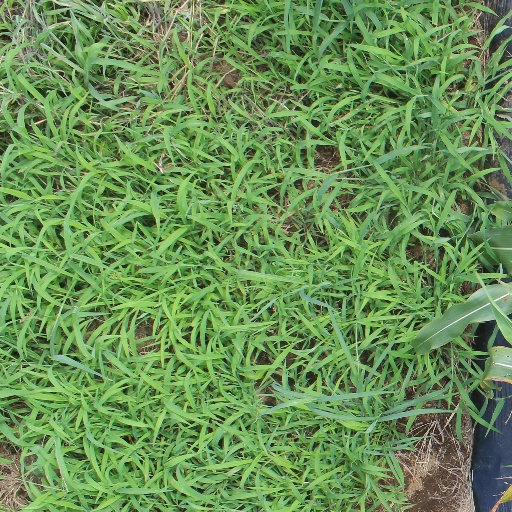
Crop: sorghum